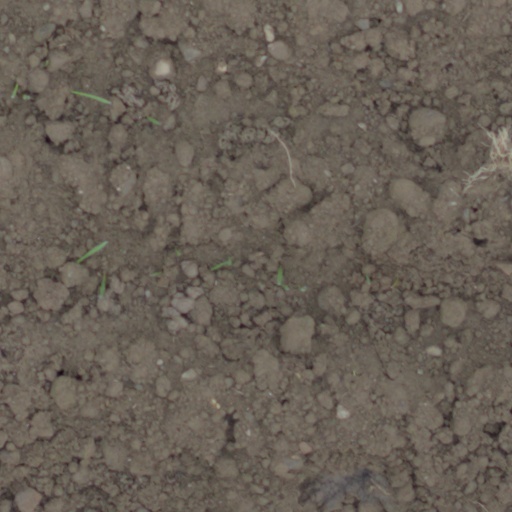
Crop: wheat